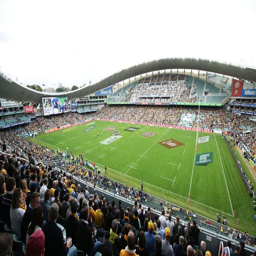
uk constituent country defeated rugby union team last june